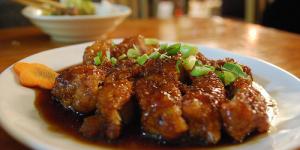
recetas de cerdo al jengibre